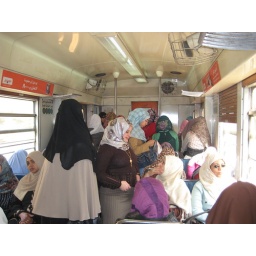
A train car for women in Cairo.